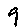
Label: 9